Okinawa Rendez-vous

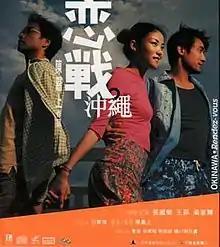
VCD cover of Okinawa Rendezvous

Okinawa Rendezvous is a 2000 Hong Kong romantic comedy film produced and directed by Gordon Chan, and starring Leslie Cheung, Faye Wong, Tony Leung Ka-fai and Gigi Lai.